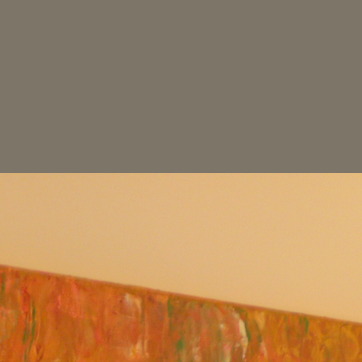
Material: painted